Mikko Rimminen

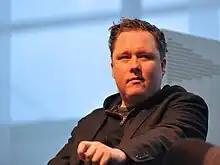
Mikko Rimminen

Mikko Rimminen (born 1975) is a Finnish novelist and poet. He won the Finlandia Prize for the novel "Nenäpäivä" or "Red Nose Day".